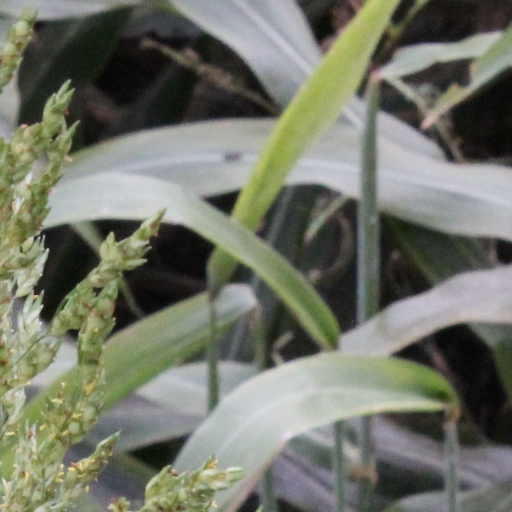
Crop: sorghum